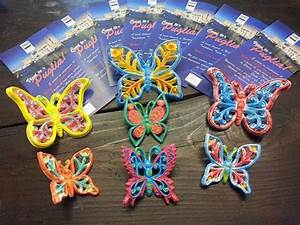
Label: farfalla